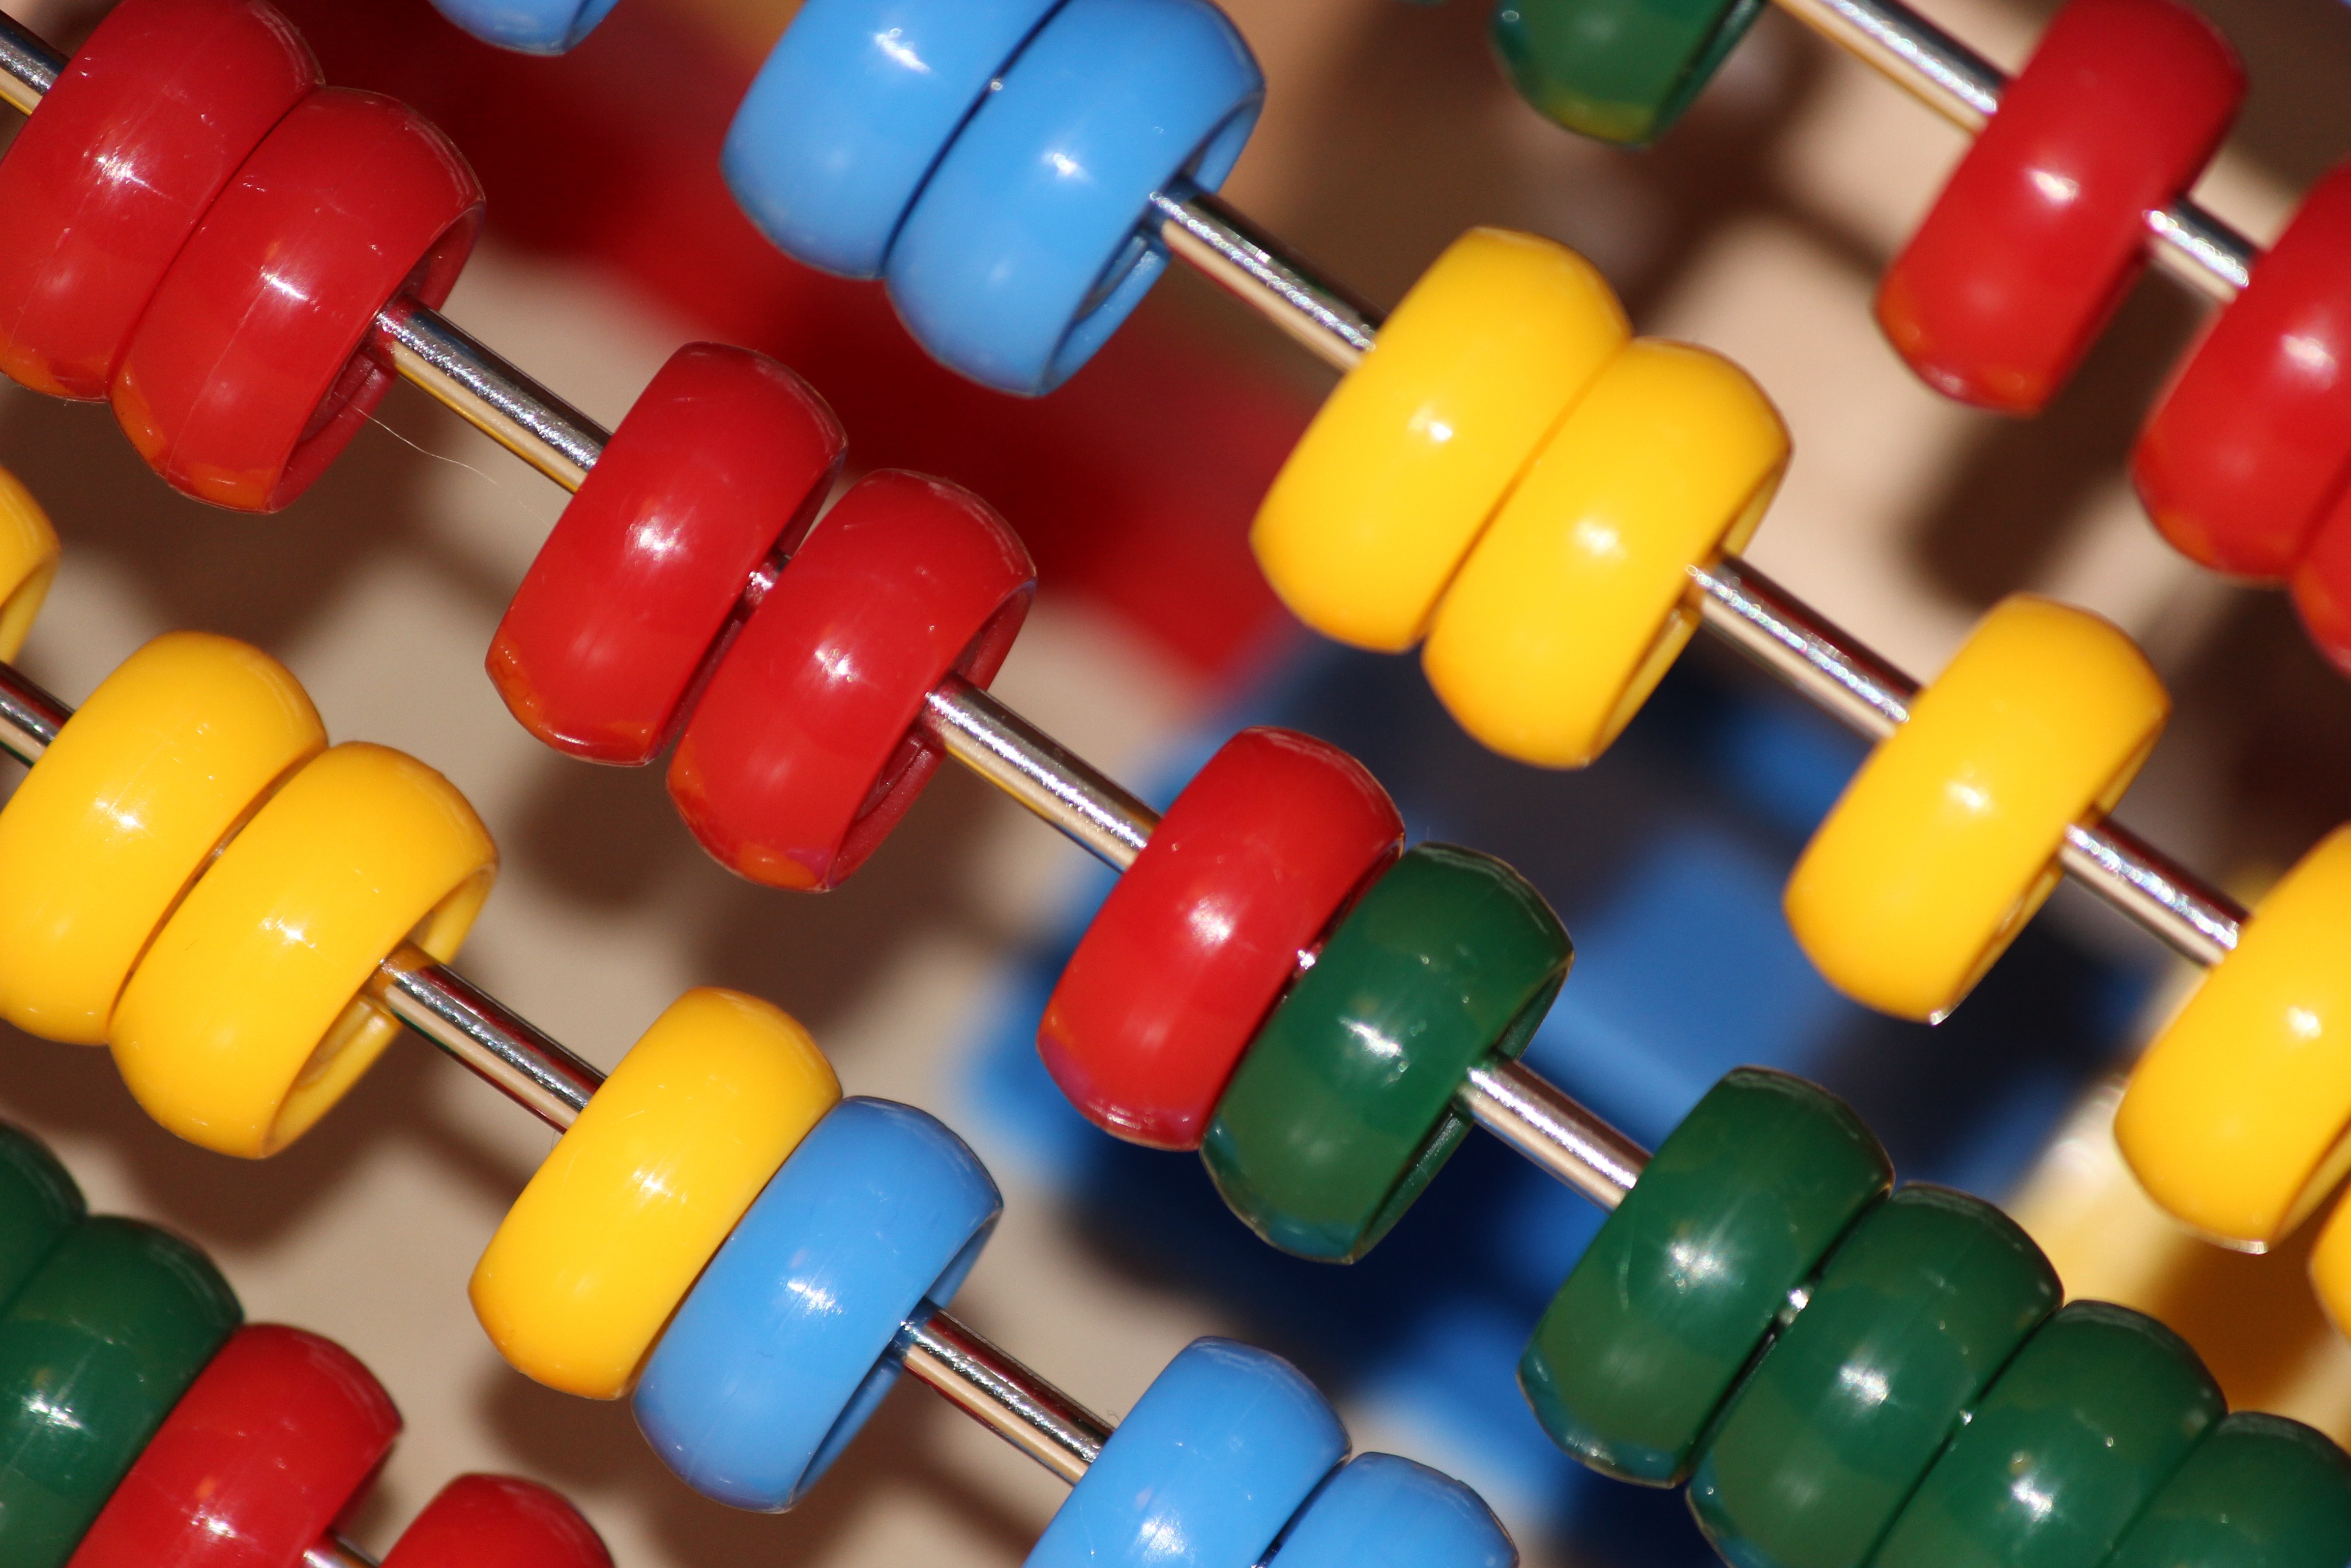
number, color, medicine, mathematics, school, count, digit, calculation, slide rule, decade